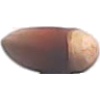
Label: Hazelnut 1